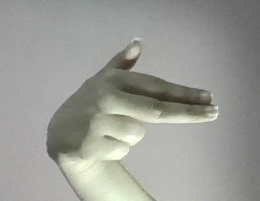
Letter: ghain